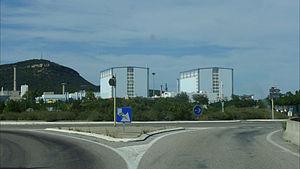
L'histoire du programme nucléaire civil de la France relate le cheminement qui a conduit la France à devenir le deuxième pays producteur d'électricité nucléaire dans le monde, tant par le nombre de réacteurs en activité que par la puissance installée et la quantité d'énergie électrique produite. Depuis les années 1990, les trois quarts de l’électricité française sont d’origine nucléaire ; en 2018 cette part est de 71,7 %.